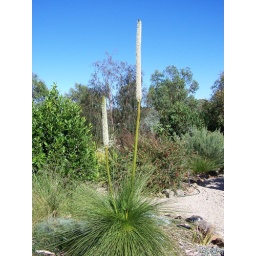
Australian grass tree in flower....in my garden